Political history of the Philippines

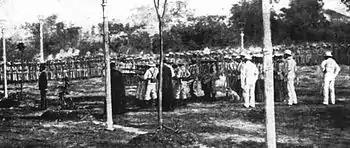
The execution of José Rizal exacerbated the rebellion against Spain.

Liberal reforms and ideas that had taken root in Spain were resisted by the conservative religious orders that had influence throughout the Philippines. In the 1880s, some prominent Ilustrados, especially those who had studied in Spain, launched the Propaganda Movement. This loose movement sought to reform Spanish administration of the Philippines. The restoration of Philippine representation to the Cortes was one of the grievances raised by the Ilustrados. For the most part it was a campaign for secular self-government as a full part of Spain, as well as equality between those born in Spain and those born in the Philippines. Much of the campaigning took place in Madrid rather than in the Philippines. With liberal reforms rejected, some saw the movement as the beginning of a national awakening, as its members began to return to the Philippines. A small change occurred in 1893, when Spain passed the Maura Law, providing a limited measure of local autonomy.